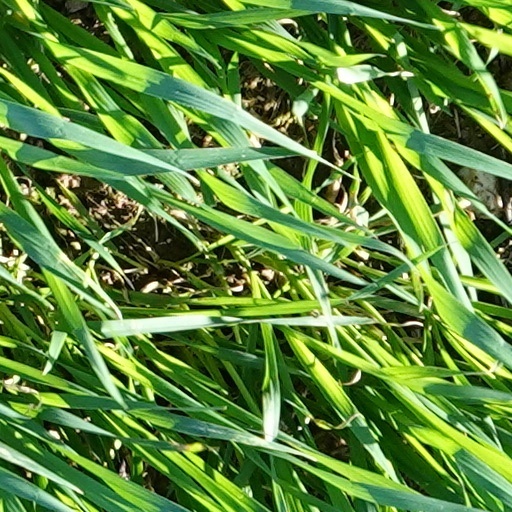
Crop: wheat